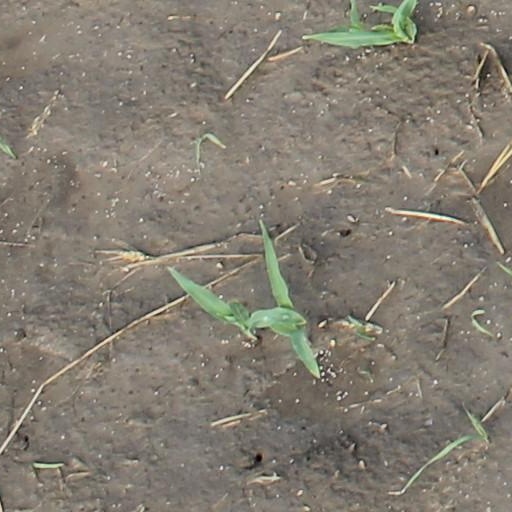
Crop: maize; corn